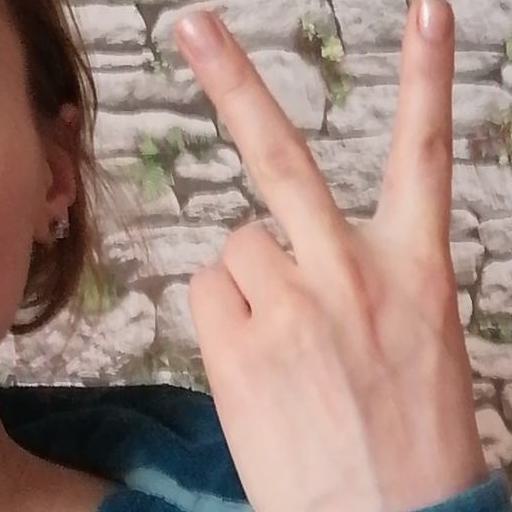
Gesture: peace_inverted